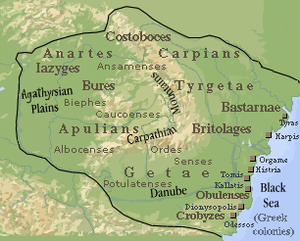
Rumæniens historie
Kongeriget Dakiens grænser i dets storhedstid.
Rumæniens historie må siges at begynde, da kejser Trajan 101—06 undertvang Dacien mellem Donau og Karpaterne og der efter bosatte romerske nybyggere i det nyvundne land; thi af disses blanding med den indfødte befolkning fremgik rumænerne. 271 opgav kejser Aurelian den fremskudte stilling og flyttede mange af nybyggerne hinsides Donau, og under folkevandringstiden og i den følgende tid indtil 10. århundrede oversvømmedes landet efterhånden af en række barbariske folkefærd, mens resten af nybyggerne tyede til bjergene, især til Karpaterne, senere også til Balkan og Pindus; herfra stammer de såkaldte zinzarer eller Kutso-Vlakher.